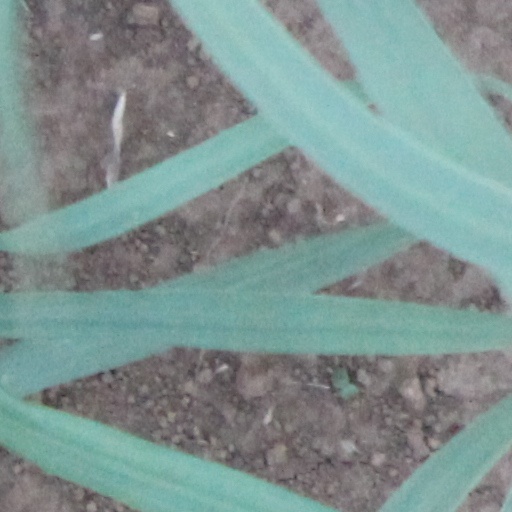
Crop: wheat